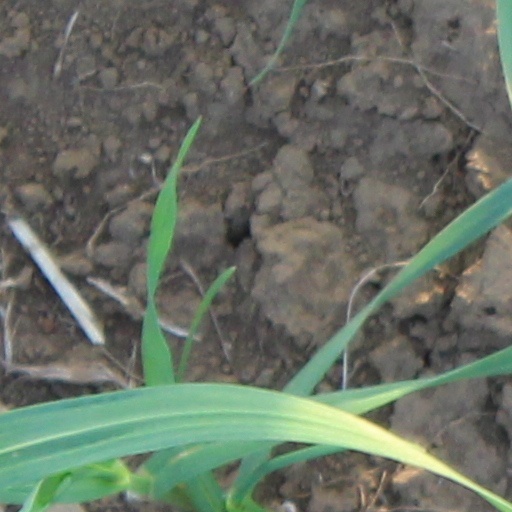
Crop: wheat